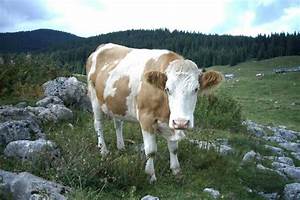
Label: cow